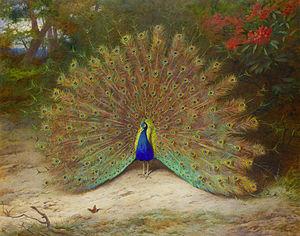
Peacock est une chanson de la chanteuse américaine Katy Perry issue de son deuxième album studio Teenage Dream ; le titre est également présent sur la réédition de l'album sortie en mars 2012 Teenage Dream: The Complete Confection. La chanson, écrite par Katy Perry, Mikkel S. Eriksen, Tor Erik Hermansen et Ester Dean est basée sur le jeu de mots « peacock » qui signifie en français « paon ». Katy Perry détache le mot en « pea » - « cock », « cock » signifiant en français familier « pénis ». En raison de paroles suggestives concernant les organes génitaux masculins, le label de Perry refuse, dans un premier temps, d'inclure cette chanson sur l'album Teenage Dream comme il l'avait décidé pour sa chanson I Kissed a Girl en 2008. La chanteuse arrive à imposer son choix et la chanson est incluse sur l'album.